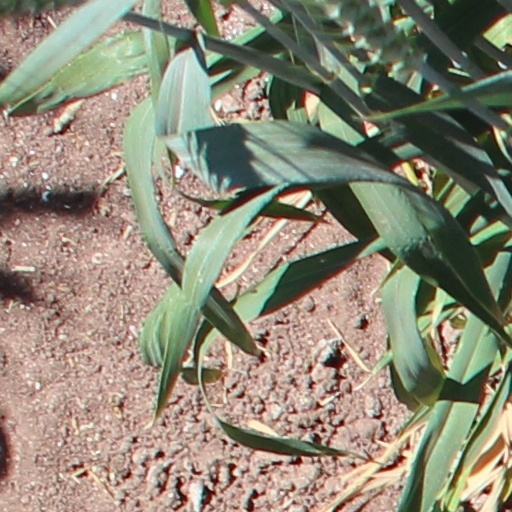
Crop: wheat